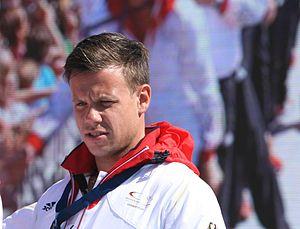
Alexander John est un athlète allemand, spécialiste du 110 m haies.